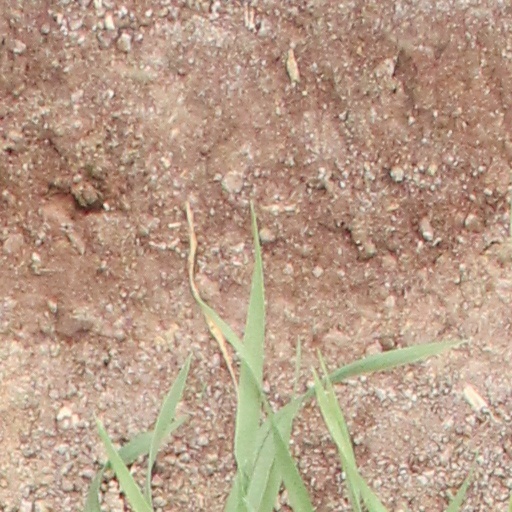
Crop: wheat